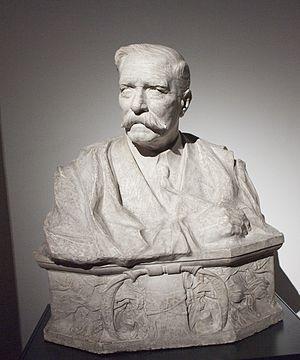
Francesco Lojacono était un peintre italien, considéré comme le plus important peintre paysagiste du XIXᵉ siècle sicilien. Il a été parmi les premiers peintres à utiliser la photographie comme référence pour créer ses œuvres.